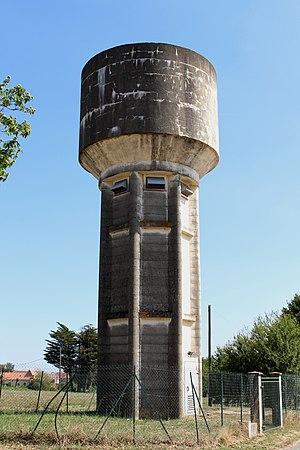
Hagedet est une commune française située dans le département des Hautes-Pyrénées, en région Occitanie.